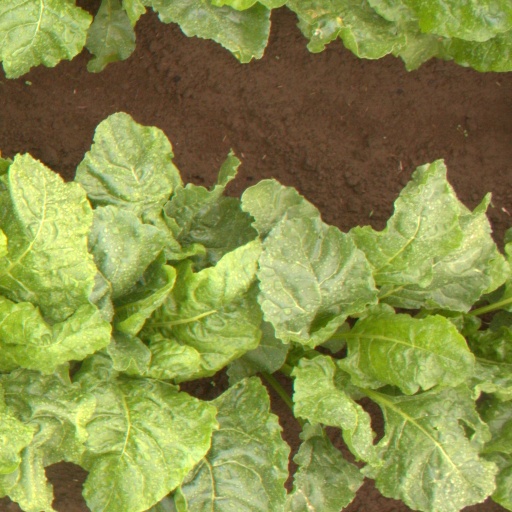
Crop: sugar beet